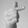
ASL letter: T